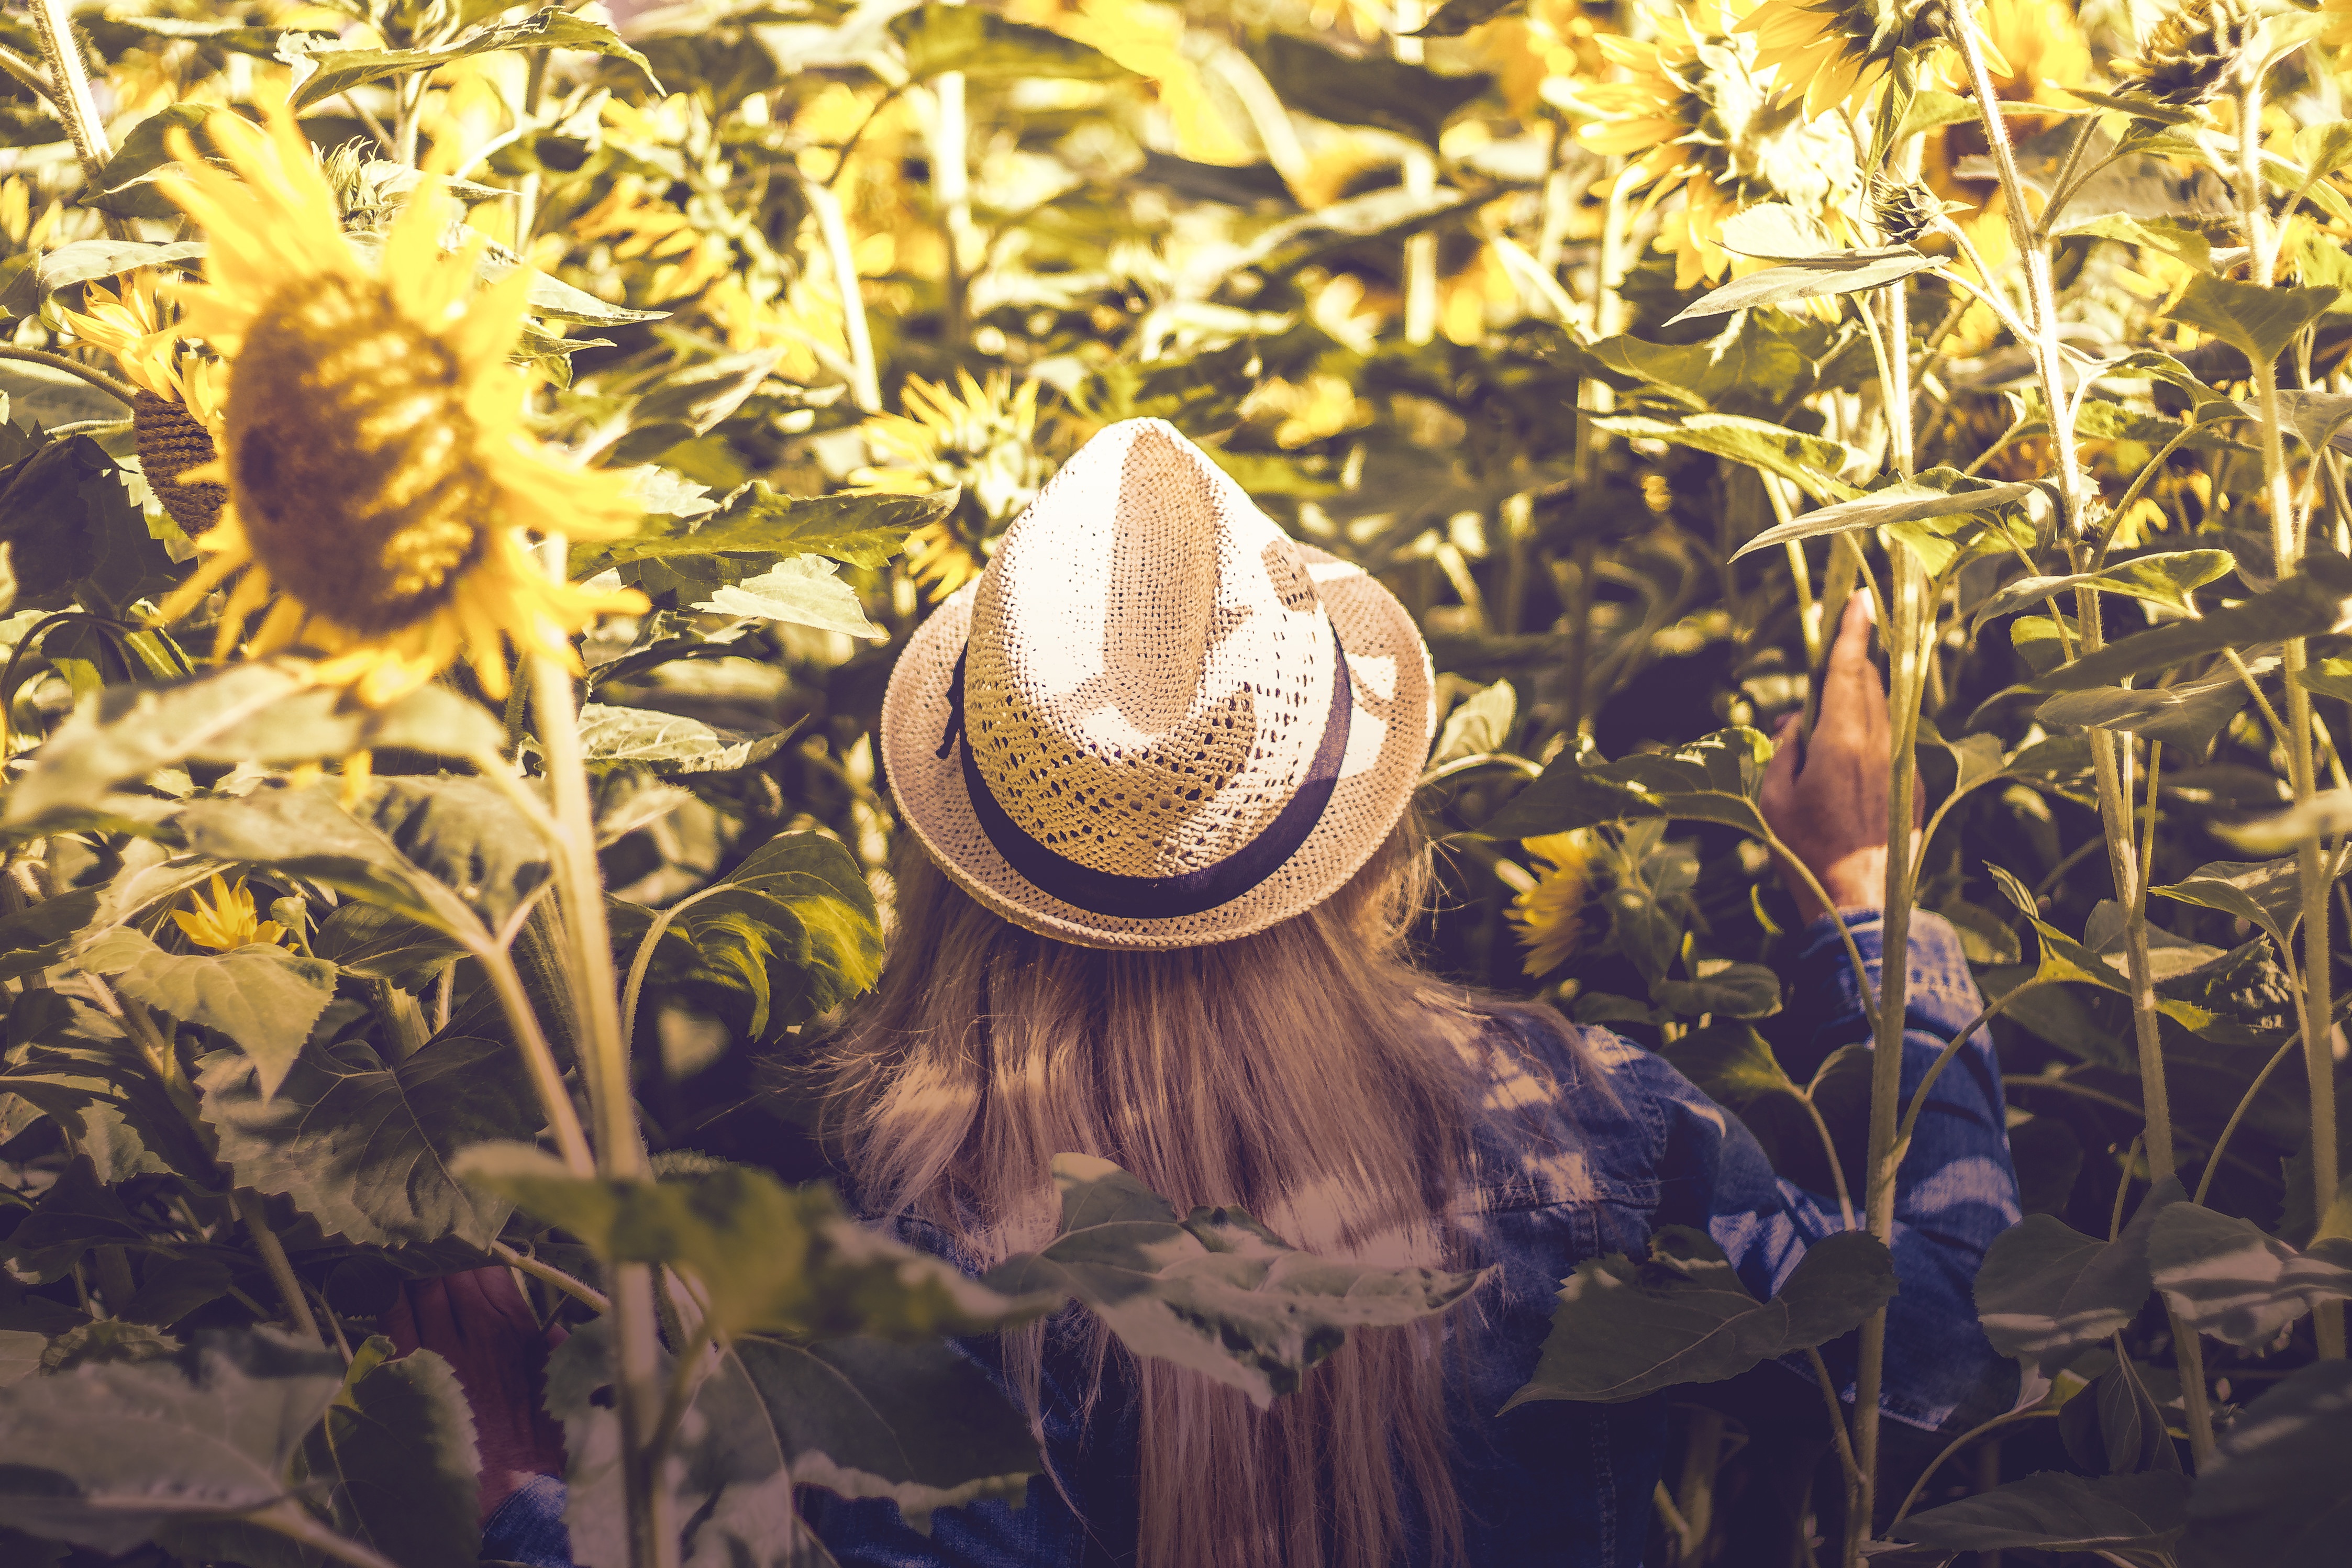
blossom, plant, leaf, flower, bloom, autumn, hat, botany, flora, plants, painting, flowers, leaves, outdoors, sunflowers, fedora, sunflower field